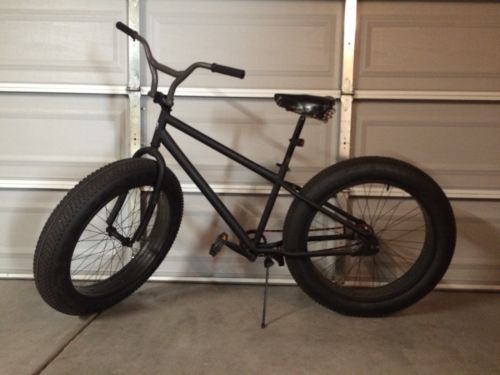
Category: bicycle